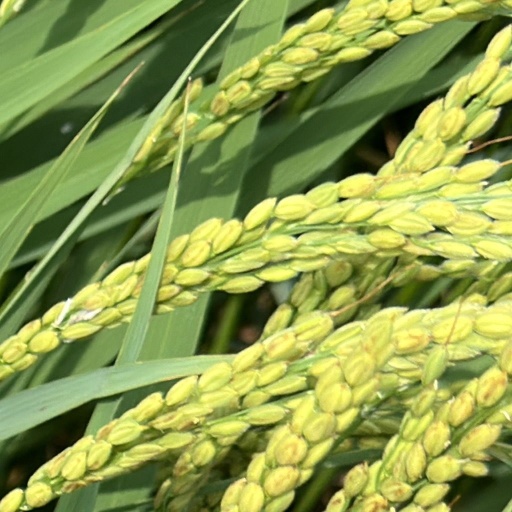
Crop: rice